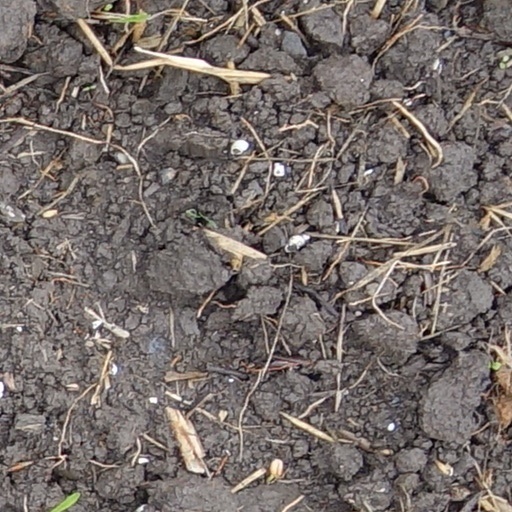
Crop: wheat